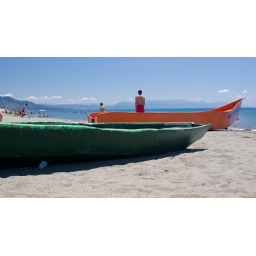
Fishing boats on the beach in Velipoje, Albania. Processed in Lightroom 2.4.